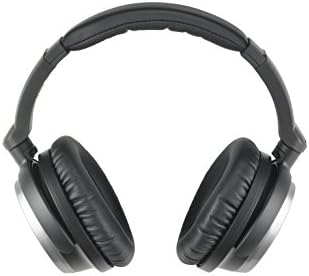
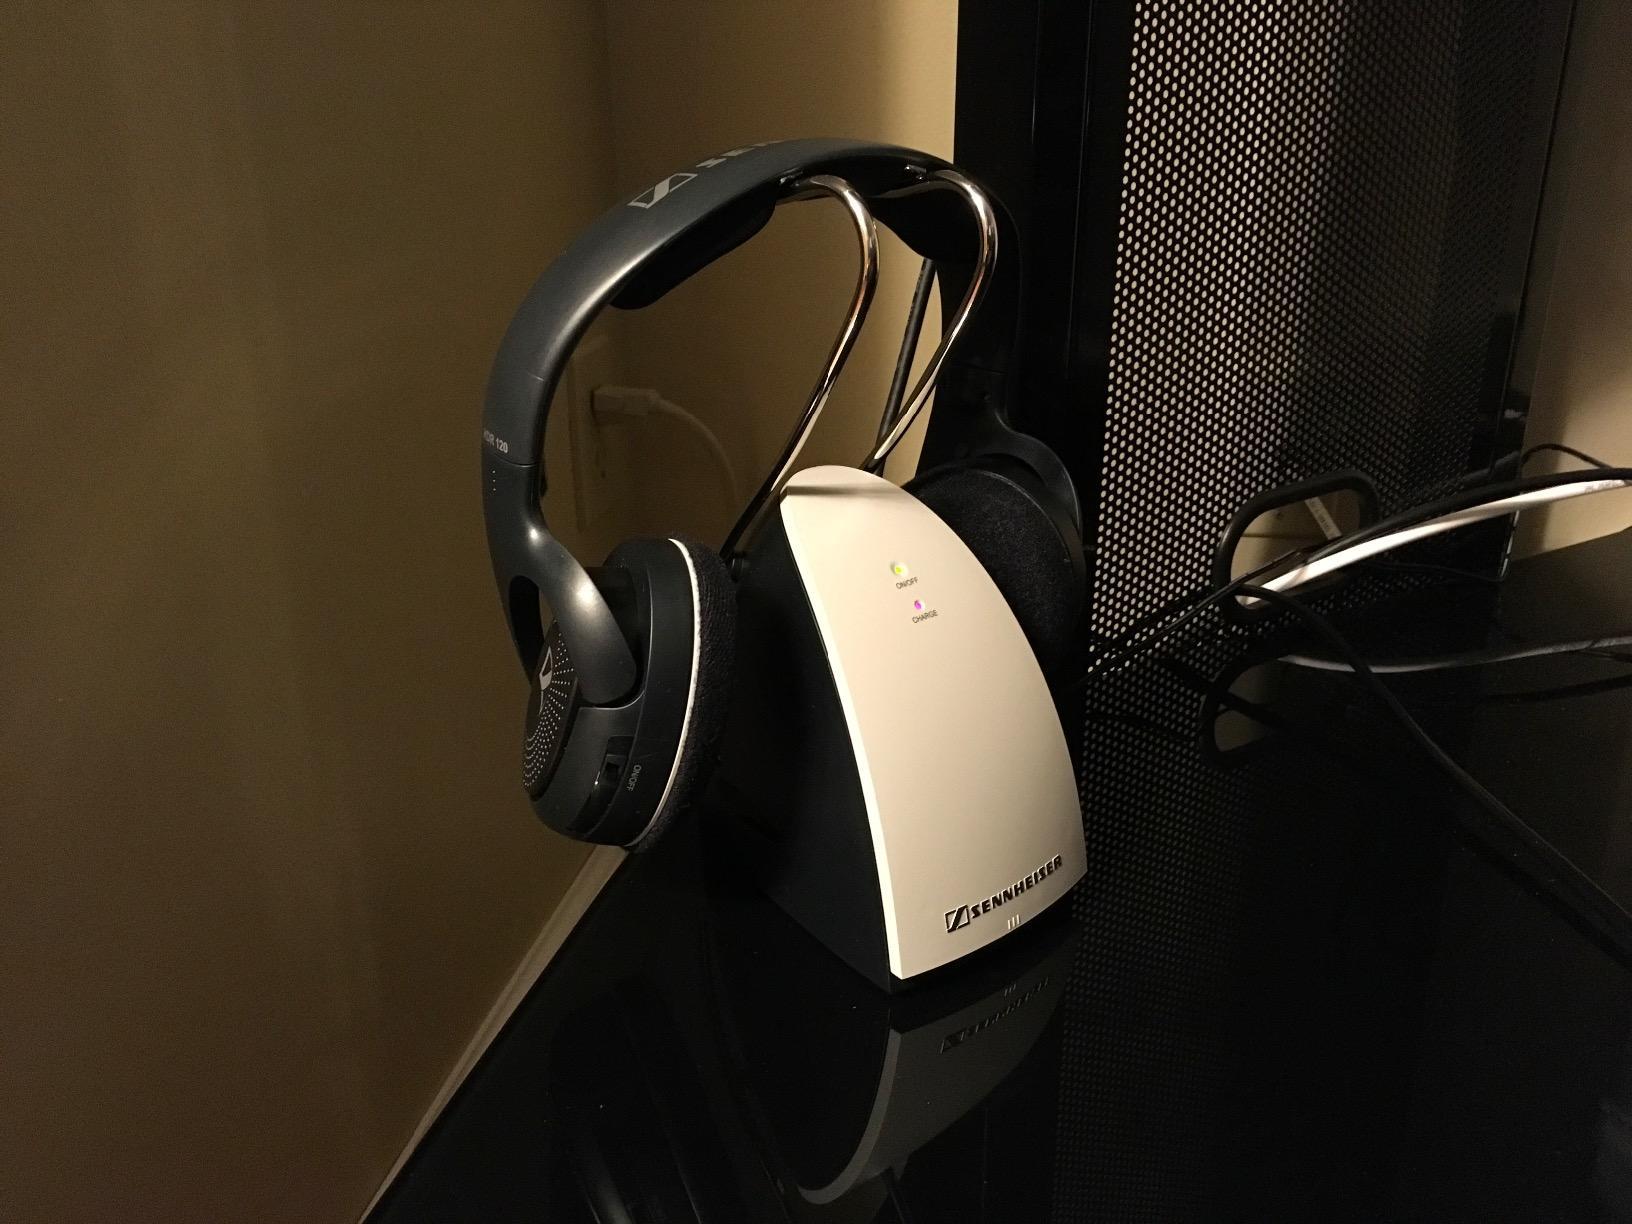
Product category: headphones
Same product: no